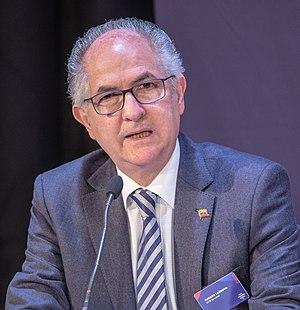
Antonio Ledezma est un homme politique vénézuelien, né le 1ᵉʳ mai 1955 à San Juan de Los Morros. Avocat de profession, il est un ancien député et un ancien sénateur. Il est maire de Caracas entre 2008 et 2015.